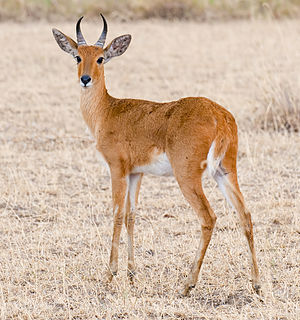
Bohor-rørbuk
En han af bohor-råbuk i Serengeti
En han af bohor-råbuk i Serengeti
Bohor-rørbukken er en sumpantilope, der er udbredt i både Øst- og Vestafrika på savanner, hyppigst åbne flodsletter. Det er en lille spinkel antilope, hvor hannen typisk vejer omkring 55 kg og hunnen omkring 40 kg. Skulderhøjden er fra 70 til 90 cm. Hornene, der kun findes hos hannen, er cirka 30 cm lange og krogede og vokser fremad i spidsen.